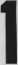
Number: 1